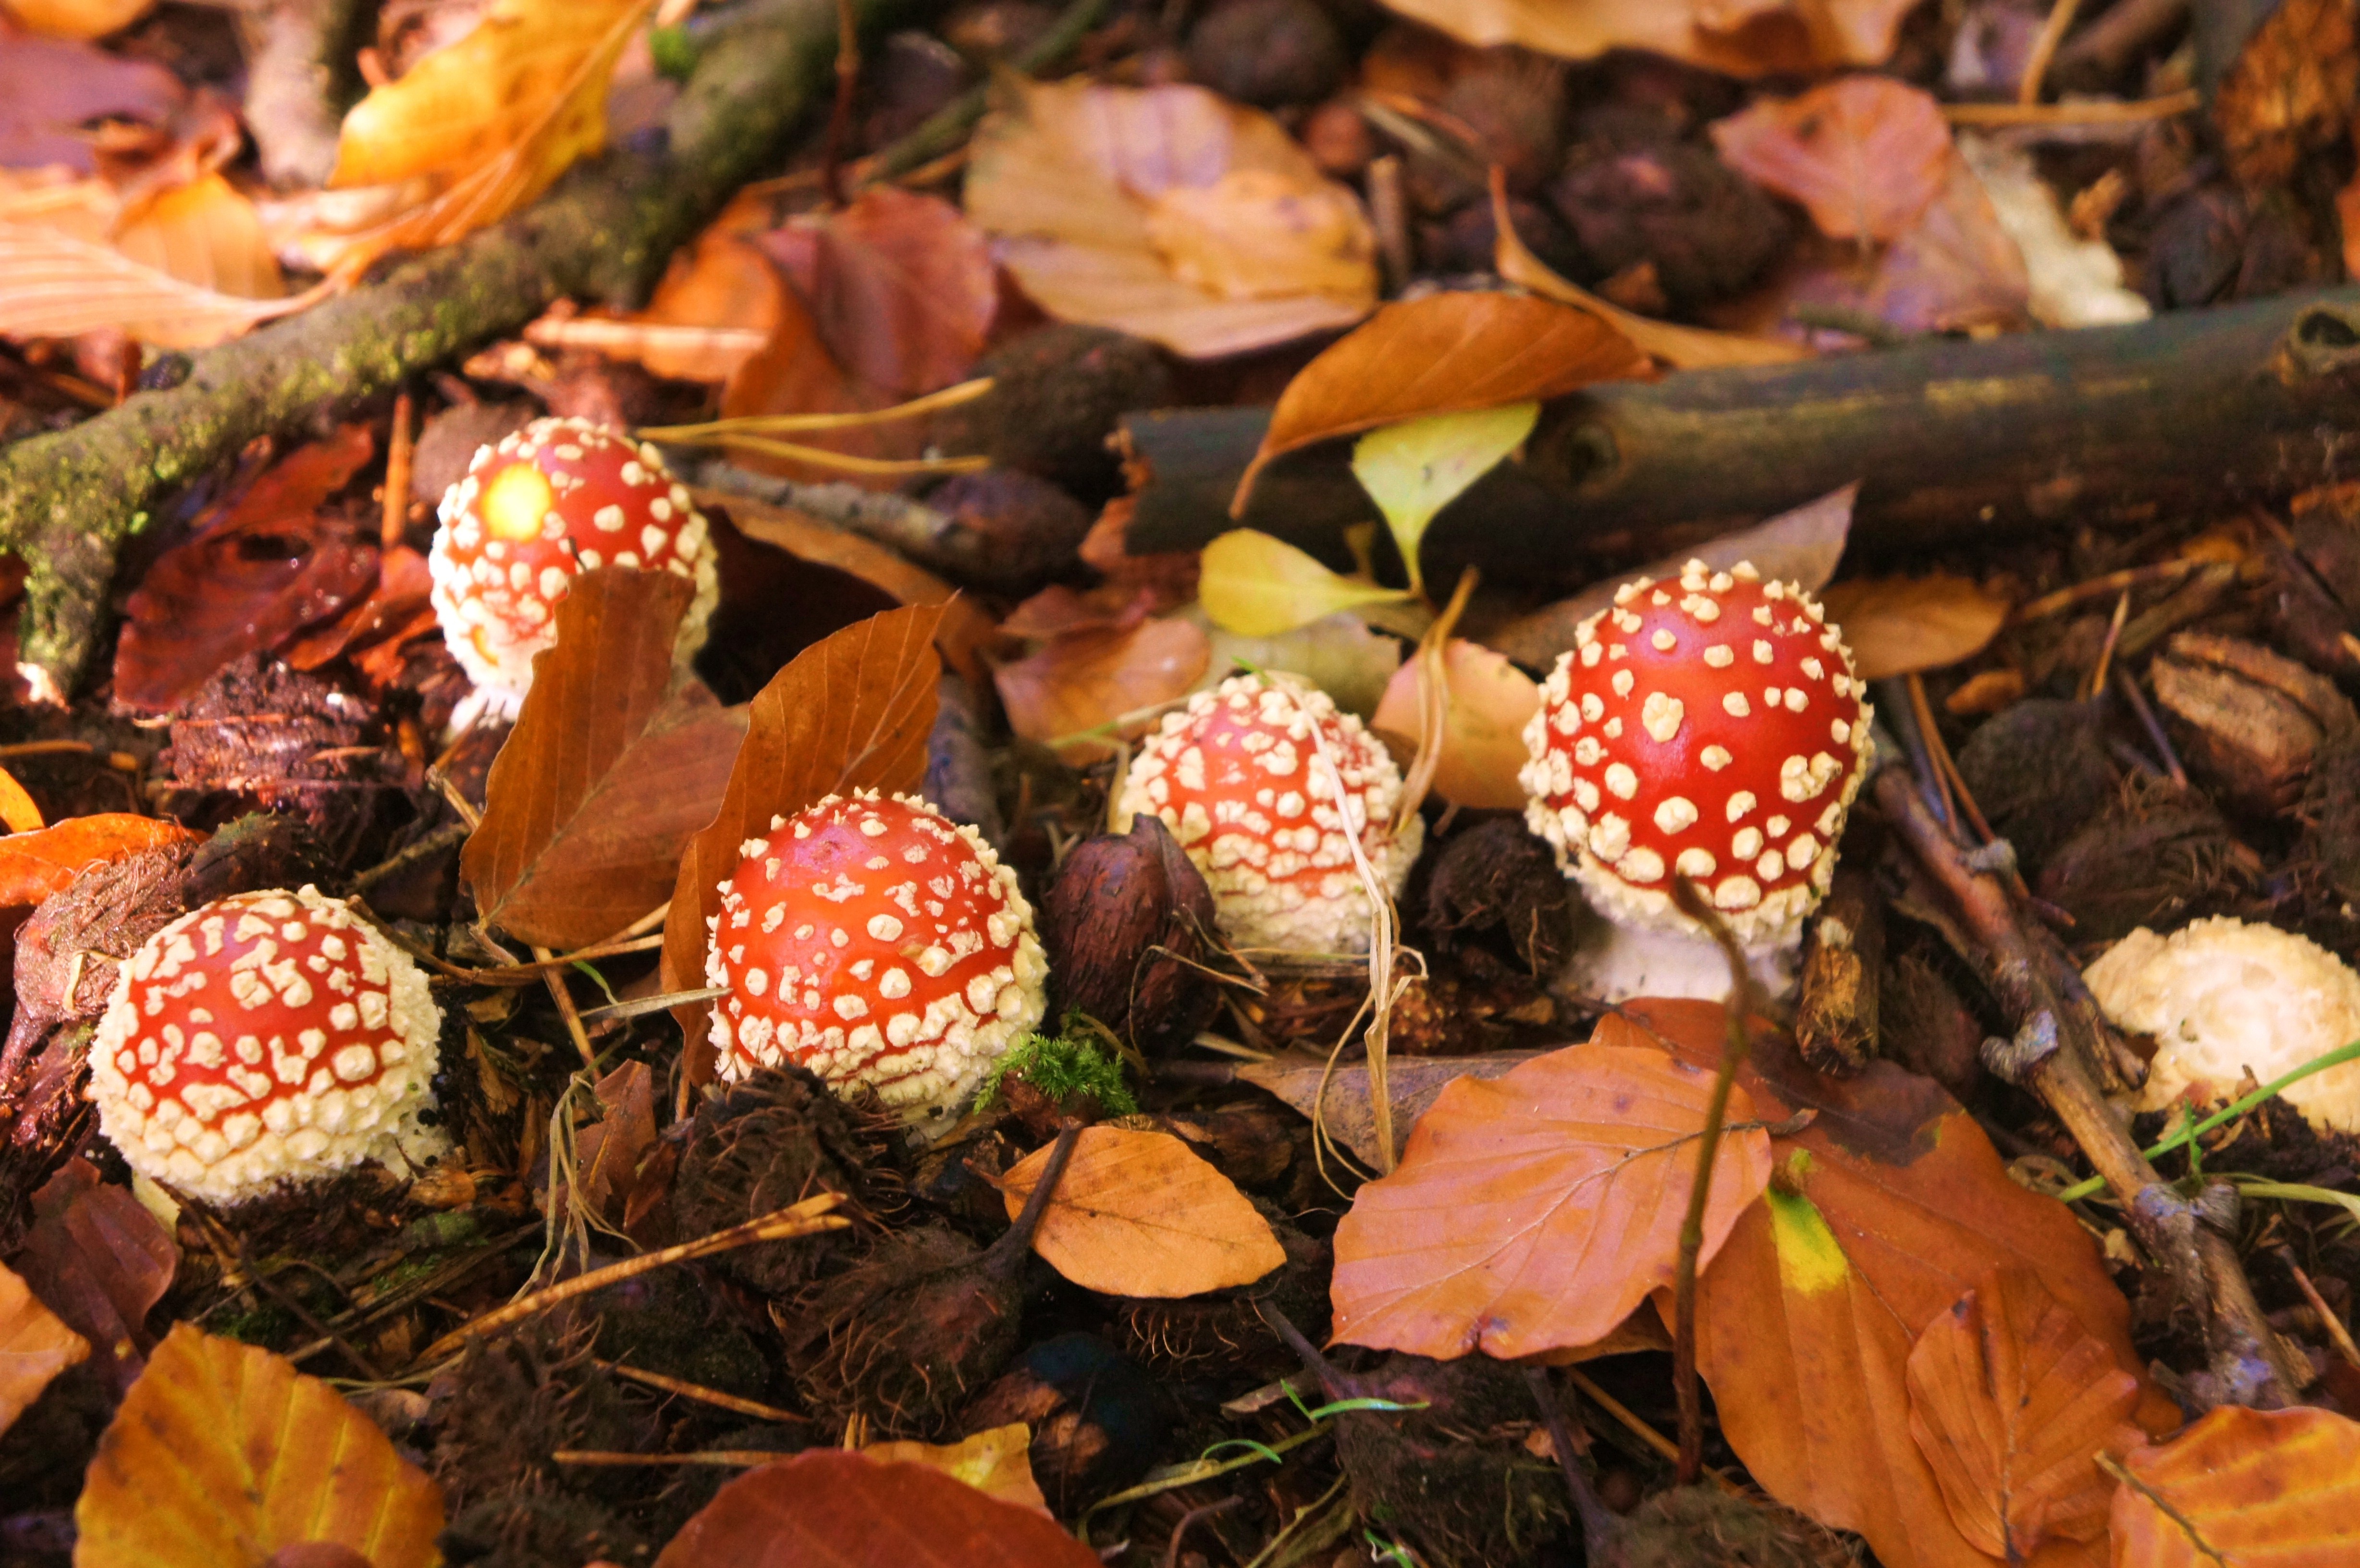
forest, plant, leaf, flower, food, produce, autumn, flora, season, fly agaric, toxic